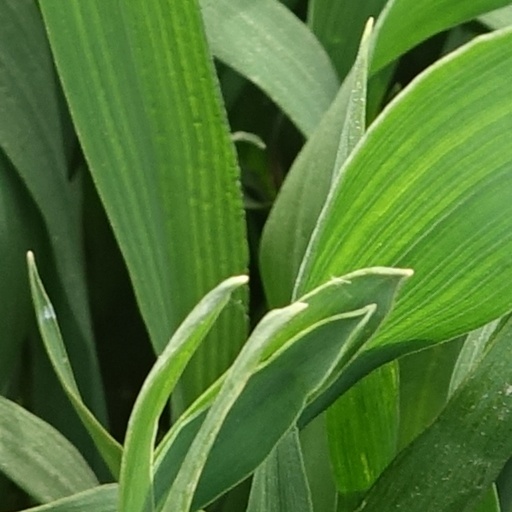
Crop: wheat